Royal Eye Hospital

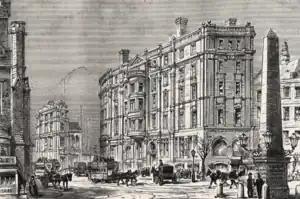
Royal South London Ophthalmic Hospital in the 1880s

The Royal Eye Hospital was established in 1857 by John Zachariah Laurence and Carsten Holthouse as the South London Ophthalmic Hospital.